Sue Randall

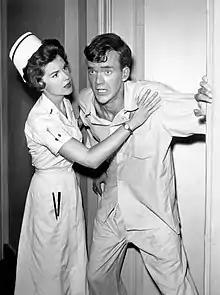
Randall with Jim Hutton in "And When the Sky Was Opened", a 1959 episode of "The Twilight Zone"

Randall's credited TV debut came in the 1955 episode "Golden Victory" of the series "Star Tonight". She was one of the actresses who had the role of Diane Emerson in the television version of "Valiant Lady" (1953-1957). In 1954, she also portrayed Diane Emerson on the CBS drama "Woman with a Past".